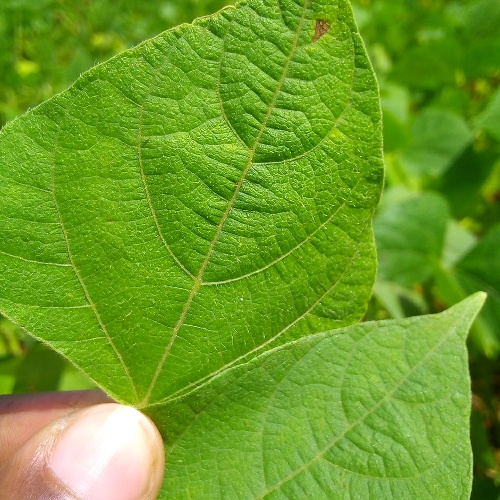
Leaf condition: healthy